Budva Riviera

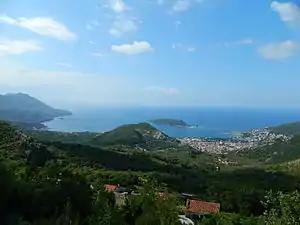
View of the Budva Riviera from the mountains.

The Budvanian Riviera is a long strip of the Adriatic coast surrounding the town of Budva in western Montenegro. It is part of the Montenegrin Littoral geographical region. It is located roughly along the middle of the Montenegrin coast, and is a center for Montenegrin beach tourism. There are of beaches which lie along the Budva Riviera.